Carlstrom Foothills

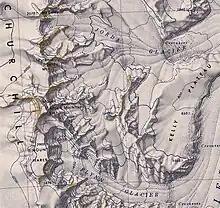
Carlstrom Foothills region

A peak rising to east of Mount Albert Markham. Situated at the western extremity of the Carlstrom Foothills, the peak overlooks a ice divide. Benbrook Glacier flows south from the divide into Flynn Glacier; an unnamed glacier flows north from the divide into Jorda Glacier. The peak was so named by the Advisory Committee on Antarctic Names because of the emergence of the two glaciers adjacent to this peak.